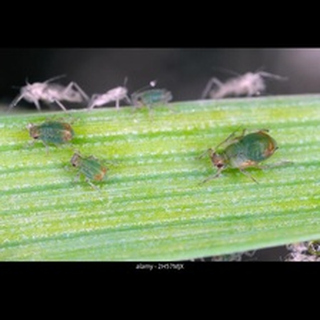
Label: wheat_aphid